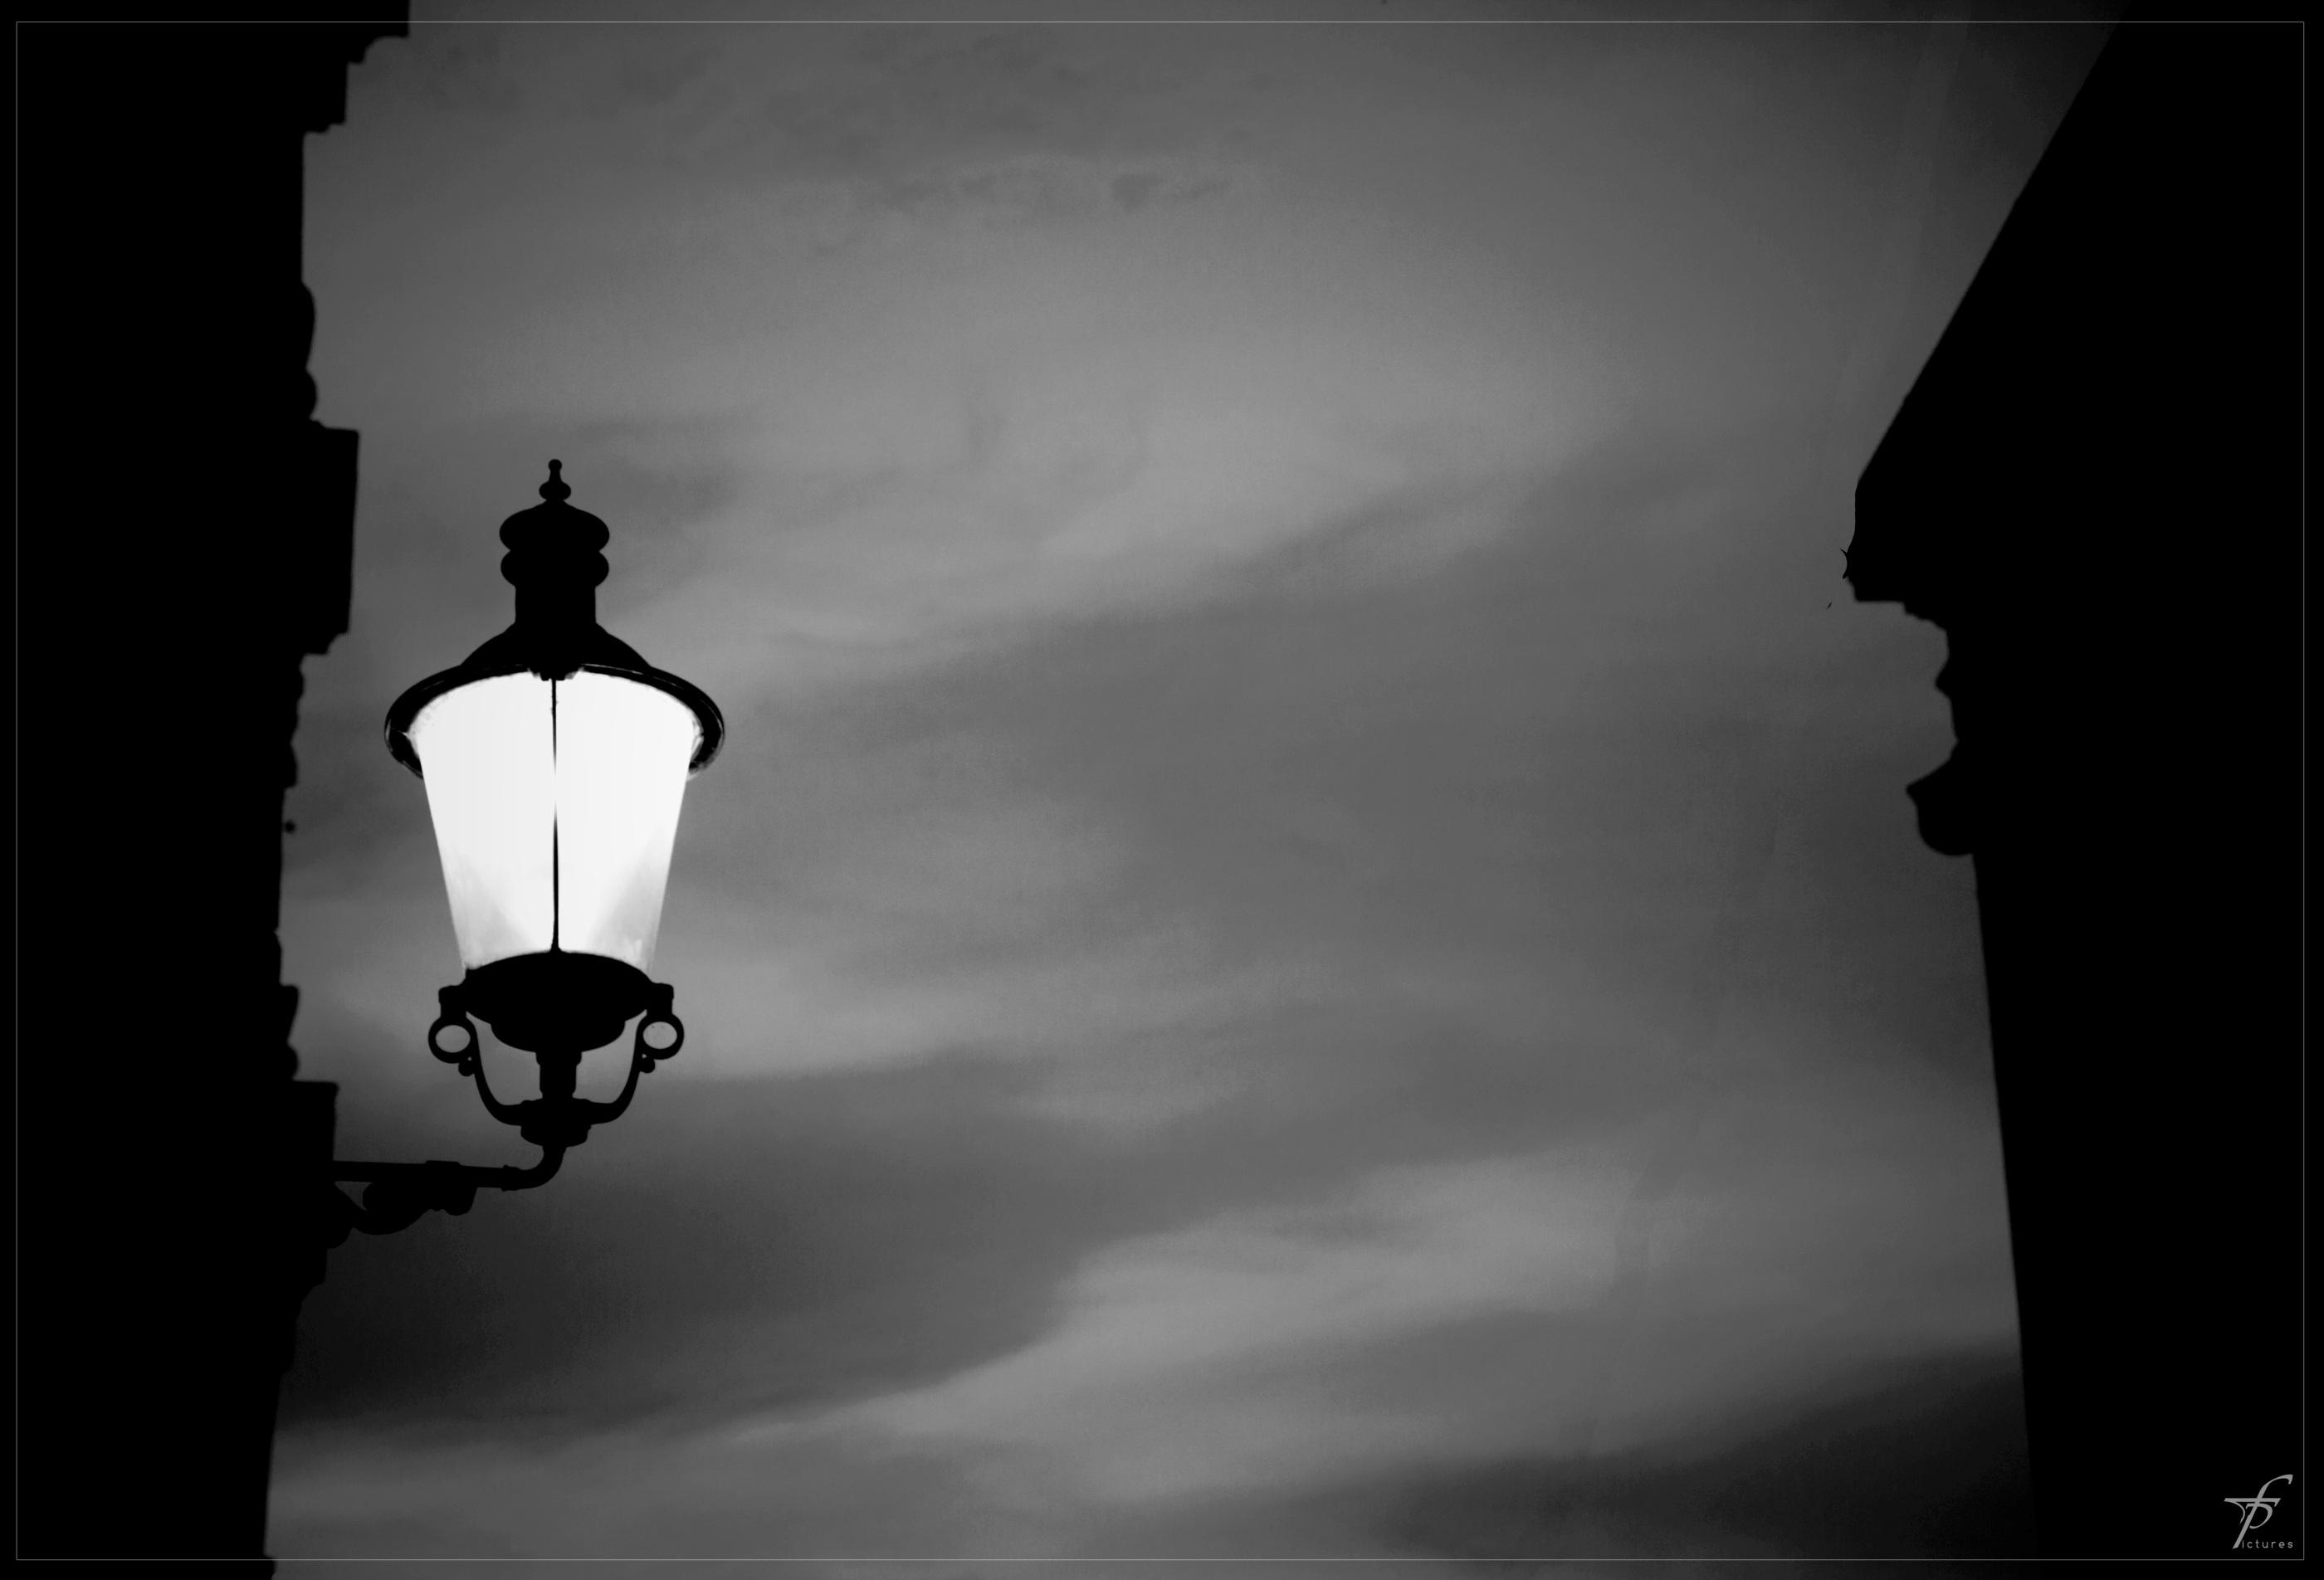
hand, silhouette, light, black and white, architecture, white, street, photography, shadow, darkness, lamp, black, monochrome, lighting, image, still life photography, monochrome photography, film noir, computer wallpaper